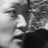
Emotion: sad